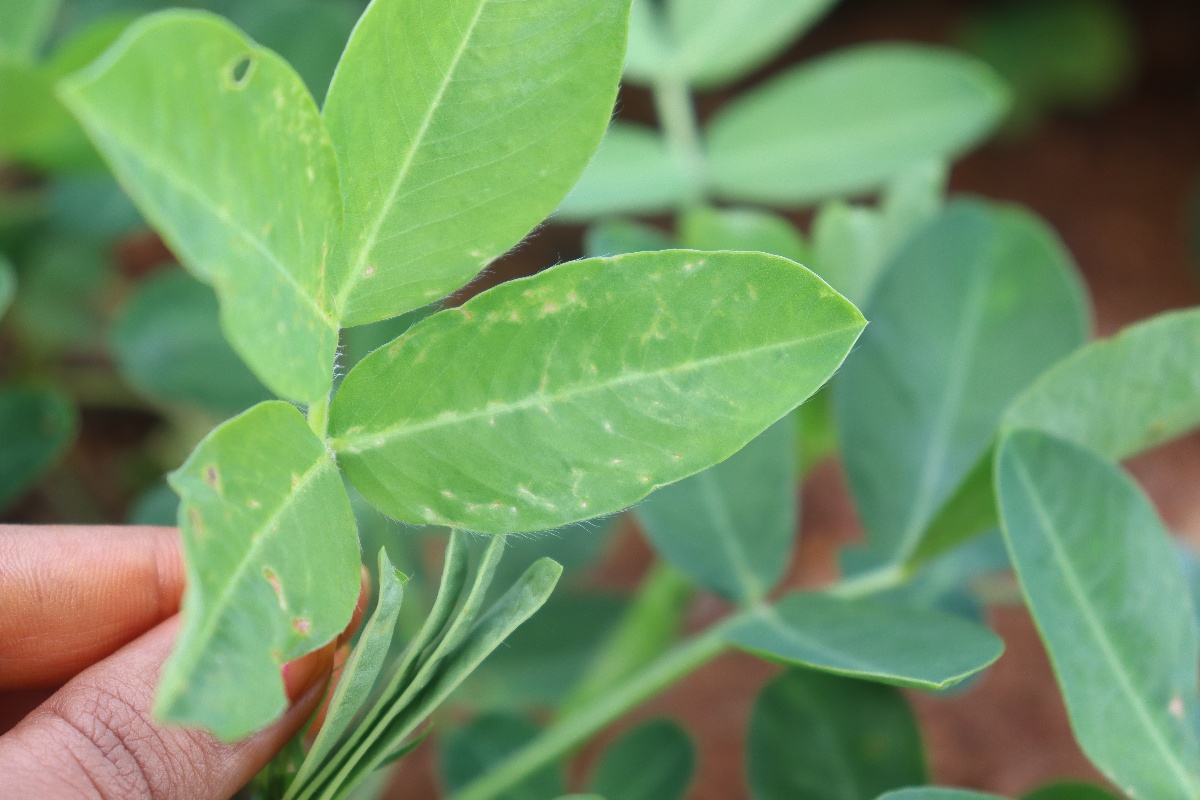
Label: healthy leaf